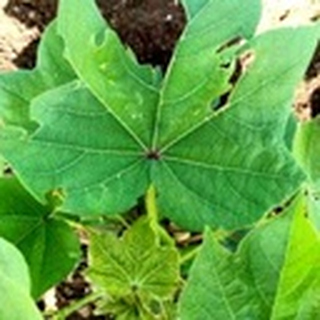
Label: healthy_cotton